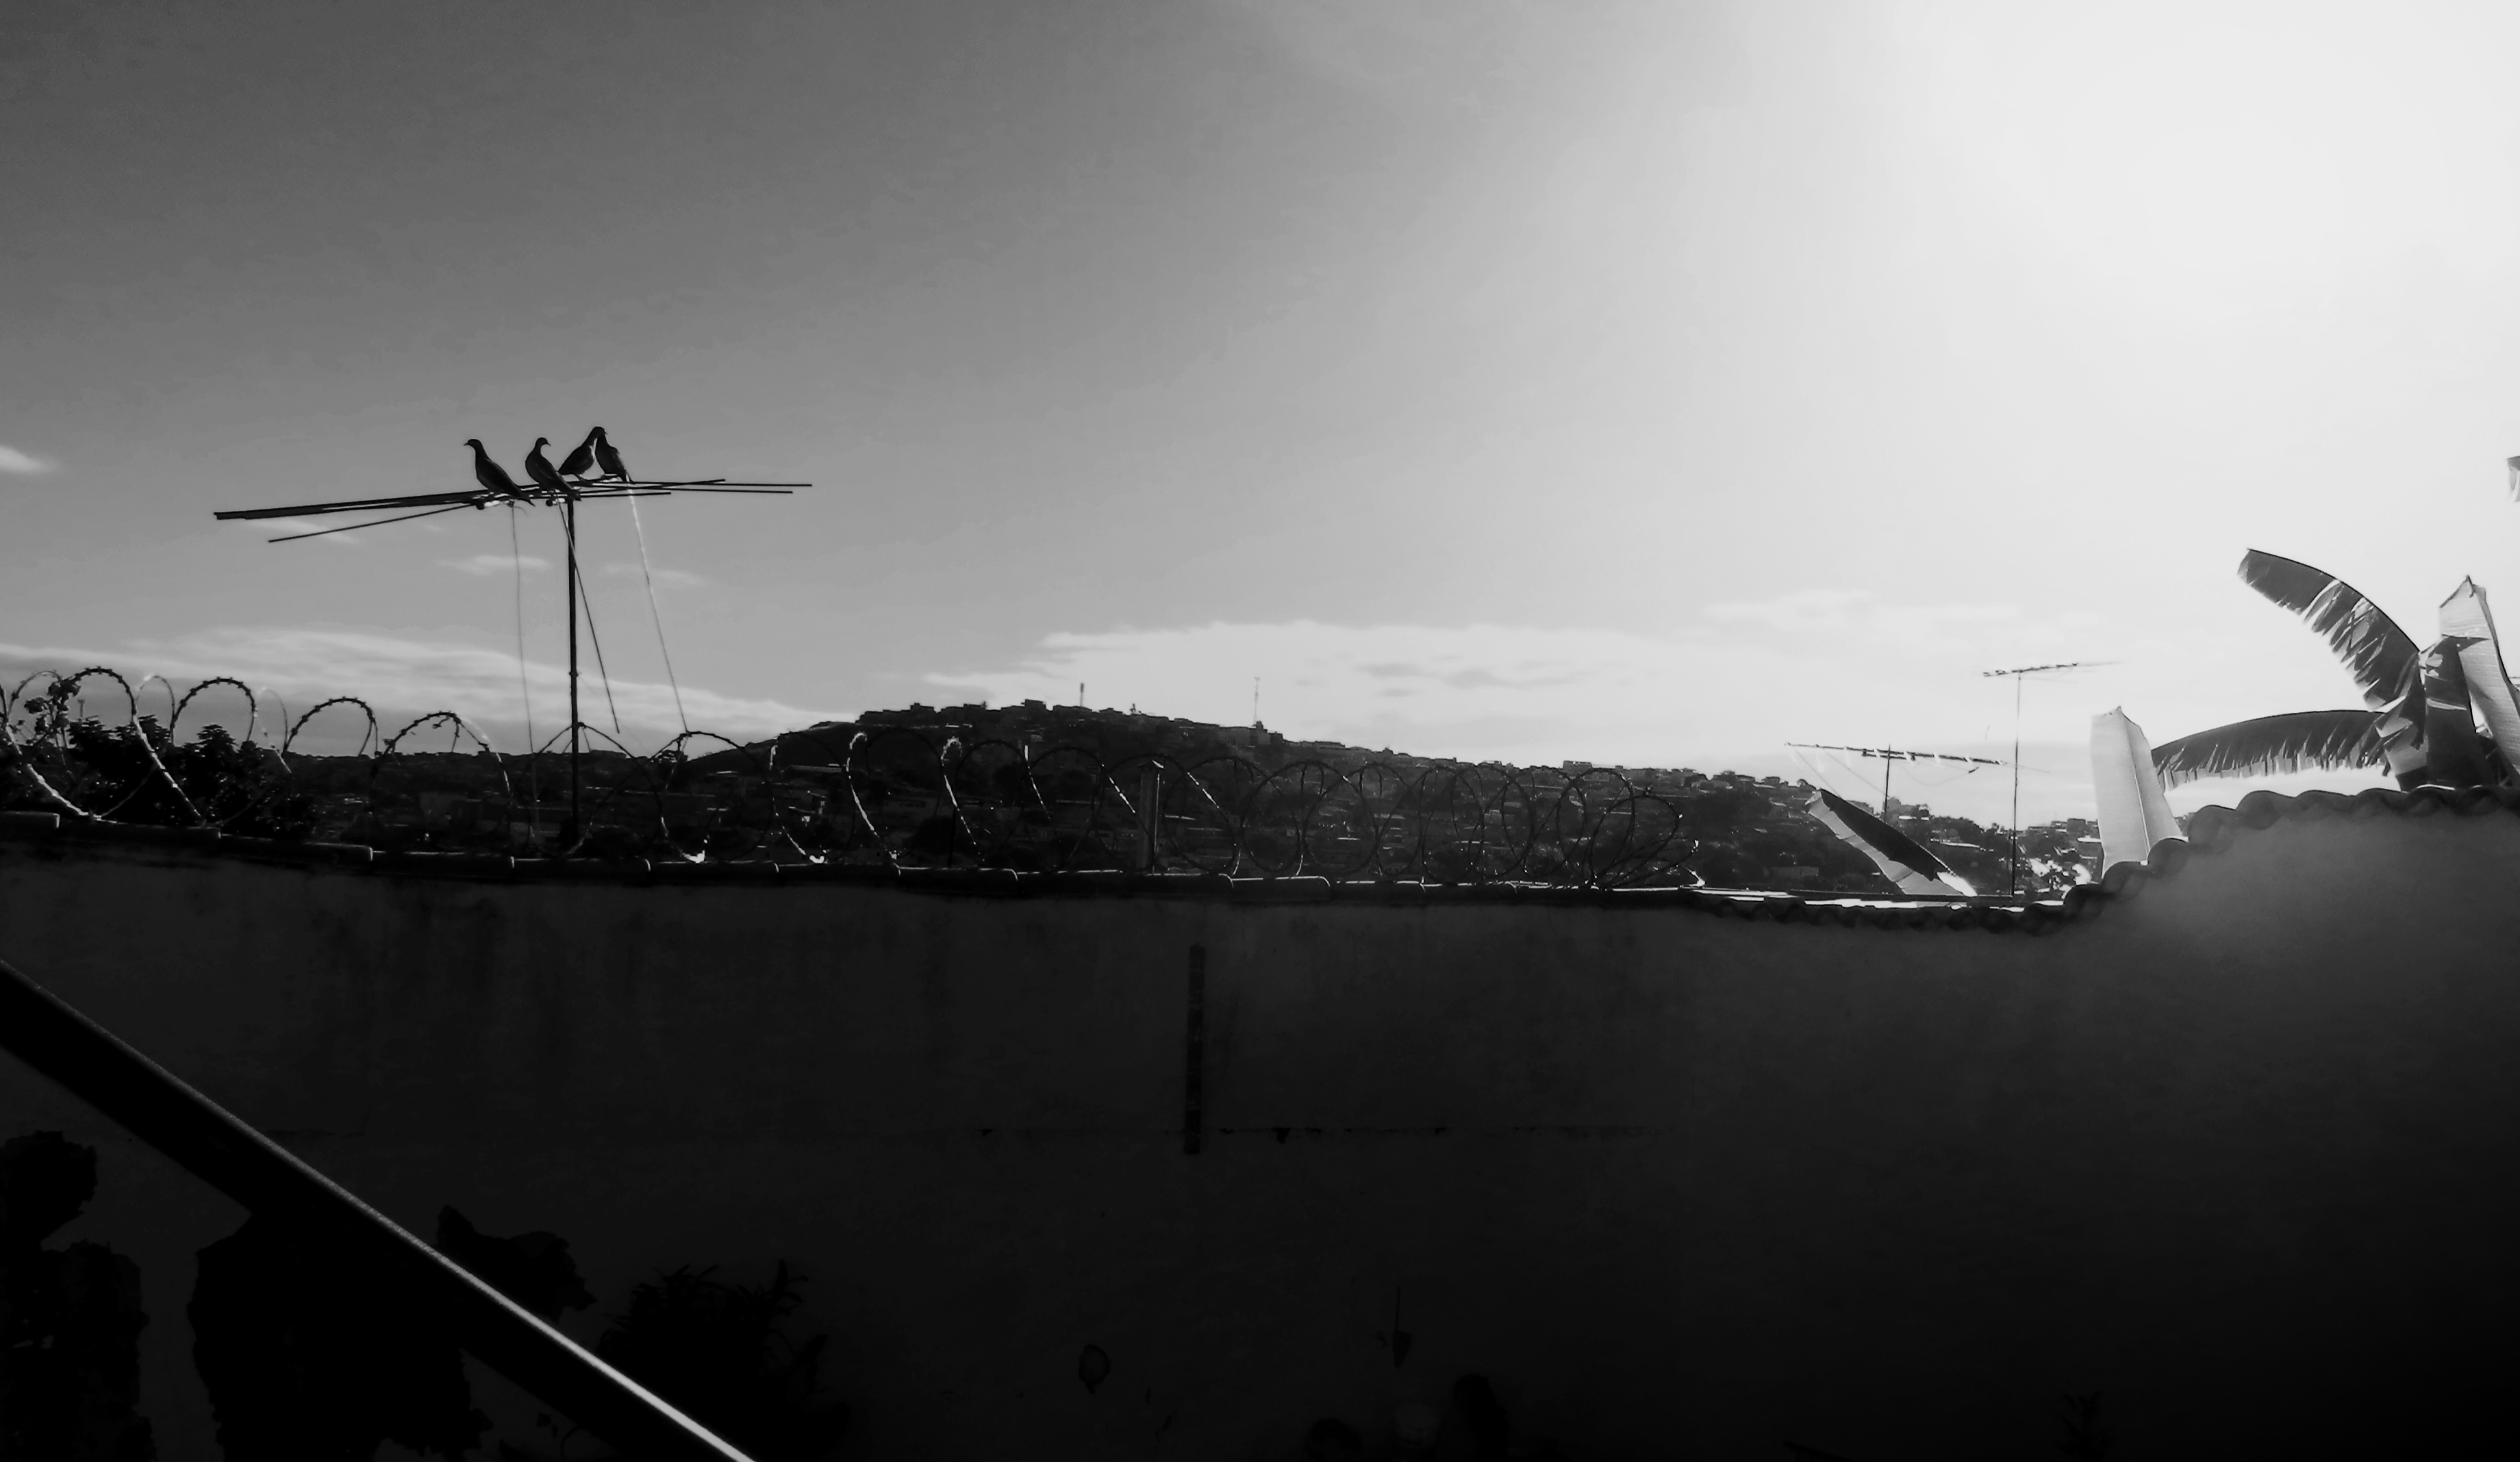
water, silhouette, creative, light, cloud, black and white, sky, sun, white, photography, morning, time, airplane, aircraft, reflection, high, flight, explorer, darkness, black, monochrome, world, reflect, bw, blackandwhite, sepia, single, surreal, beautiful, shot, monocromatico, image, brazil, tones, shape, interesting, illumination, effect, citizen, duotone, minasgerais, cult, belohorizonte, relevance, brightness, wilmd, wilsonleonel, monochrome photography, atmosphere of earth